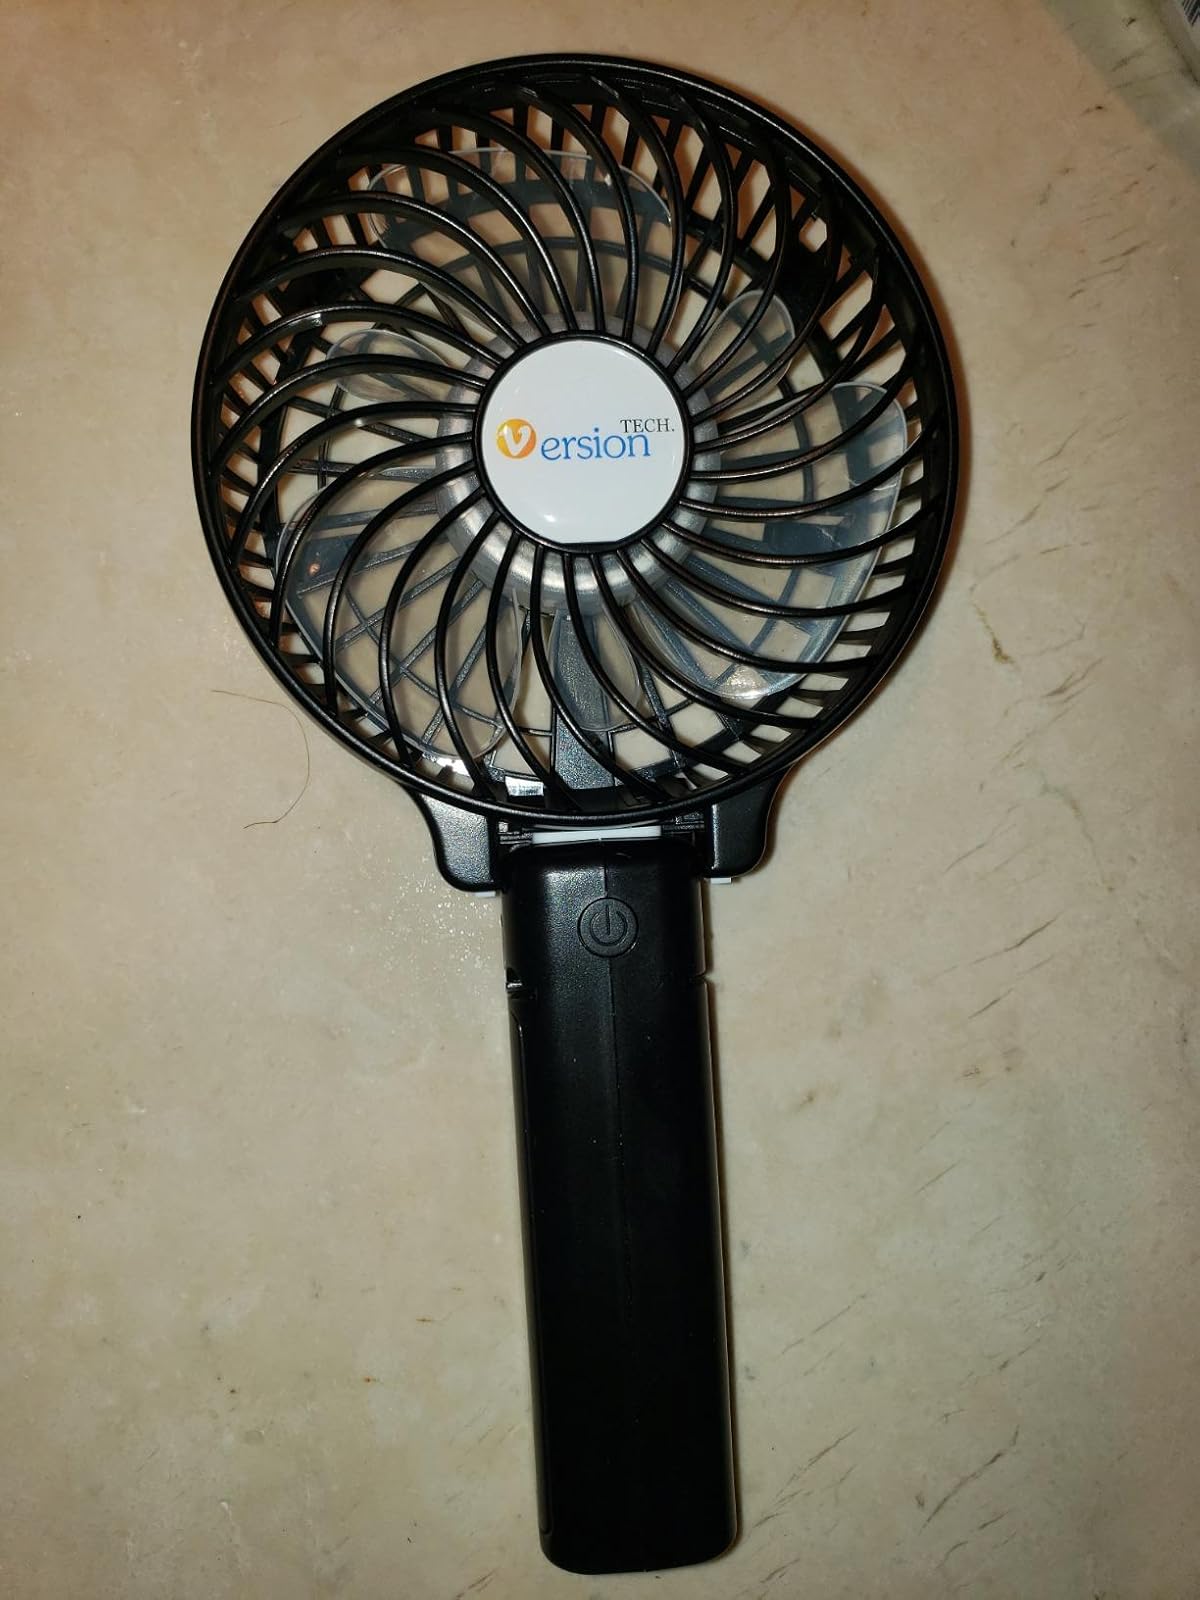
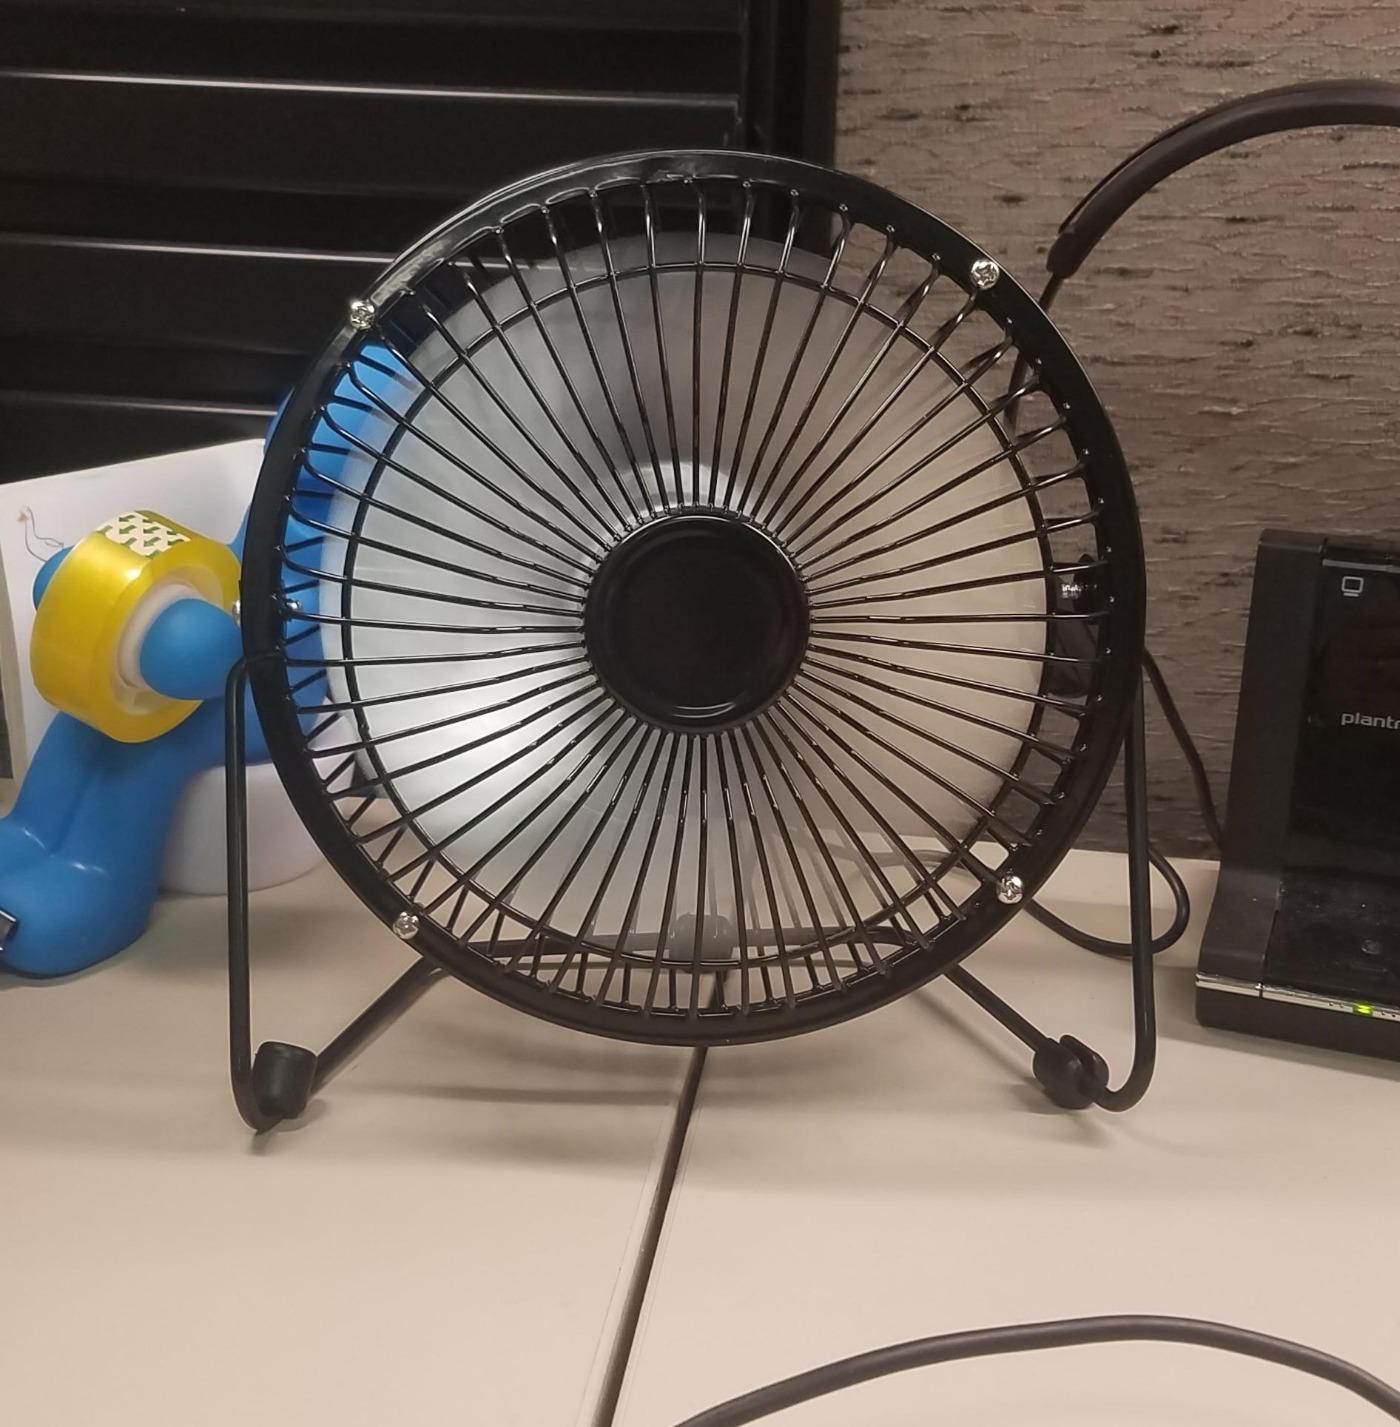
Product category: fan
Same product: no